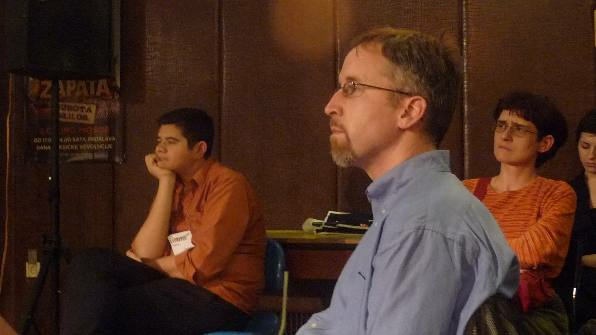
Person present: Yes